Hendrick Motorsports in the NASCAR Cup Series

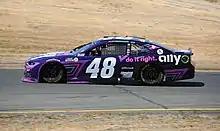
Alex Bowman in the No. 48 at Sonoma Raceway in 2021

On October 6, 2020, Hendrick Motorsports announced that Alex Bowman and crew chief Greg Ives would move from the No. 88 to the No. 48 for the 2021 season. Bowman scored wins at Richmond (breaking a 139-race winless streak for the No. 48 car, dating back to Dover 2017), Dover (this was also the team's first ever 1-2-3-4 finish), and Pocono to make the playoffs. Following the 2021 Foxwoods Resort Casino 301 at Loudon, the No. 48 was docked 25 points after the car was discovered to be using one of the No. 9 team's engines. During the playoffs, Bowman made it to the Round of 12, but struggled with poor finishes at Las Vegas and Talladega. Following the Charlotte Roval race, he was eliminated from the Round of 12. Despite being eliminated from the playoffs, Bowman secured his fourth win of the season at Martinsville, the final Round of 8 race in 2021.